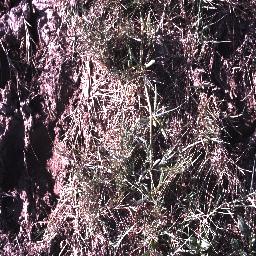
Label: negative